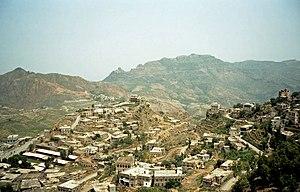
Hajjah, Yémen
Hajjah est la capitale du Gouvernorat de Hajjah, au nord ouest du Yémen, à 127 km de Sana'a, et à une altitude de 1800 mètres.